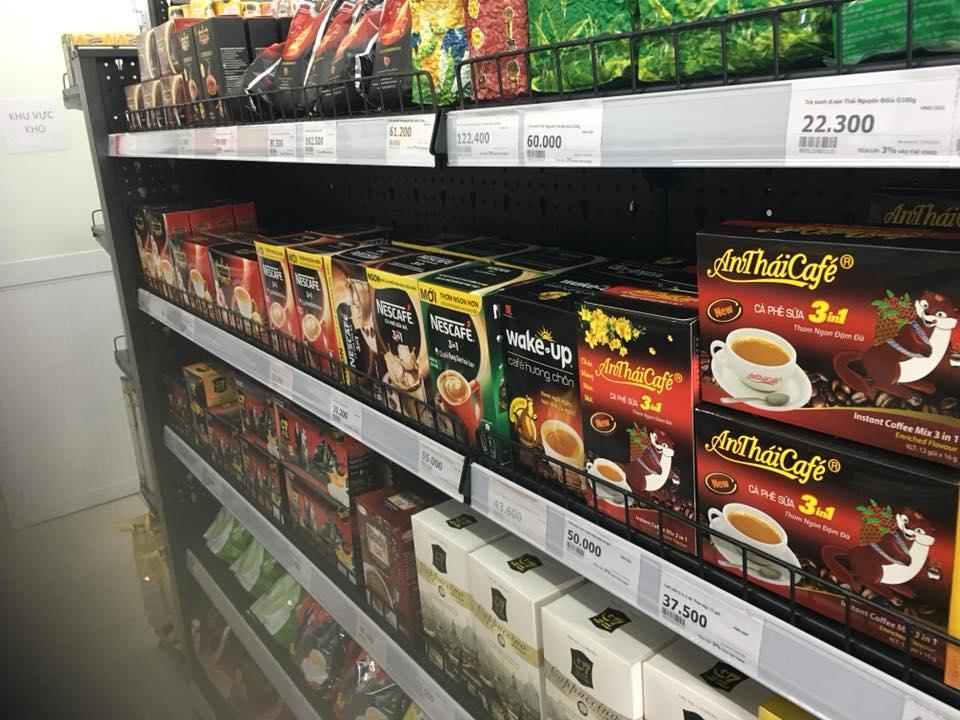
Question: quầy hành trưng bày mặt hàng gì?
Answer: quầy hàng trưng bày các loại cà phê hoà tan